Air France Flight 4590

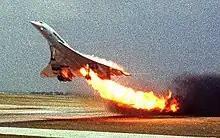
Flight 4590 during takeoff

On 25 July 2000, Air France Flight 4590, a Concorde passenger jet on an international charter flight from Paris to New York, crashed shortly after takeoff, killing all 109 people on board and 4 on the ground. It was the only fatal Concorde accident during its 27-year operational history.